Question: Please indicate a possible affordance area of the carrot that can be used for eating
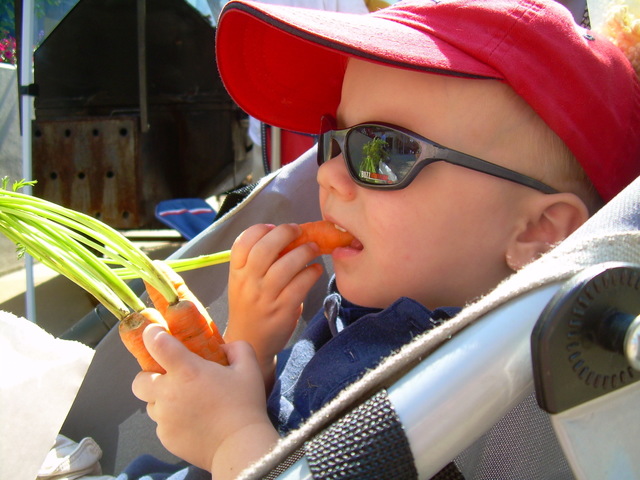
Answer: [241.5, 223, 353.5, 267]